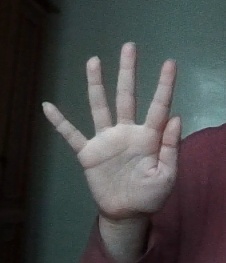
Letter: sheen